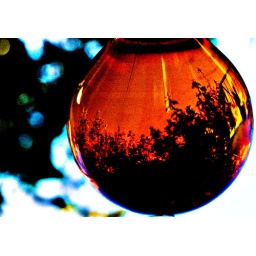
humming bird feeder with plants reflecting in the water